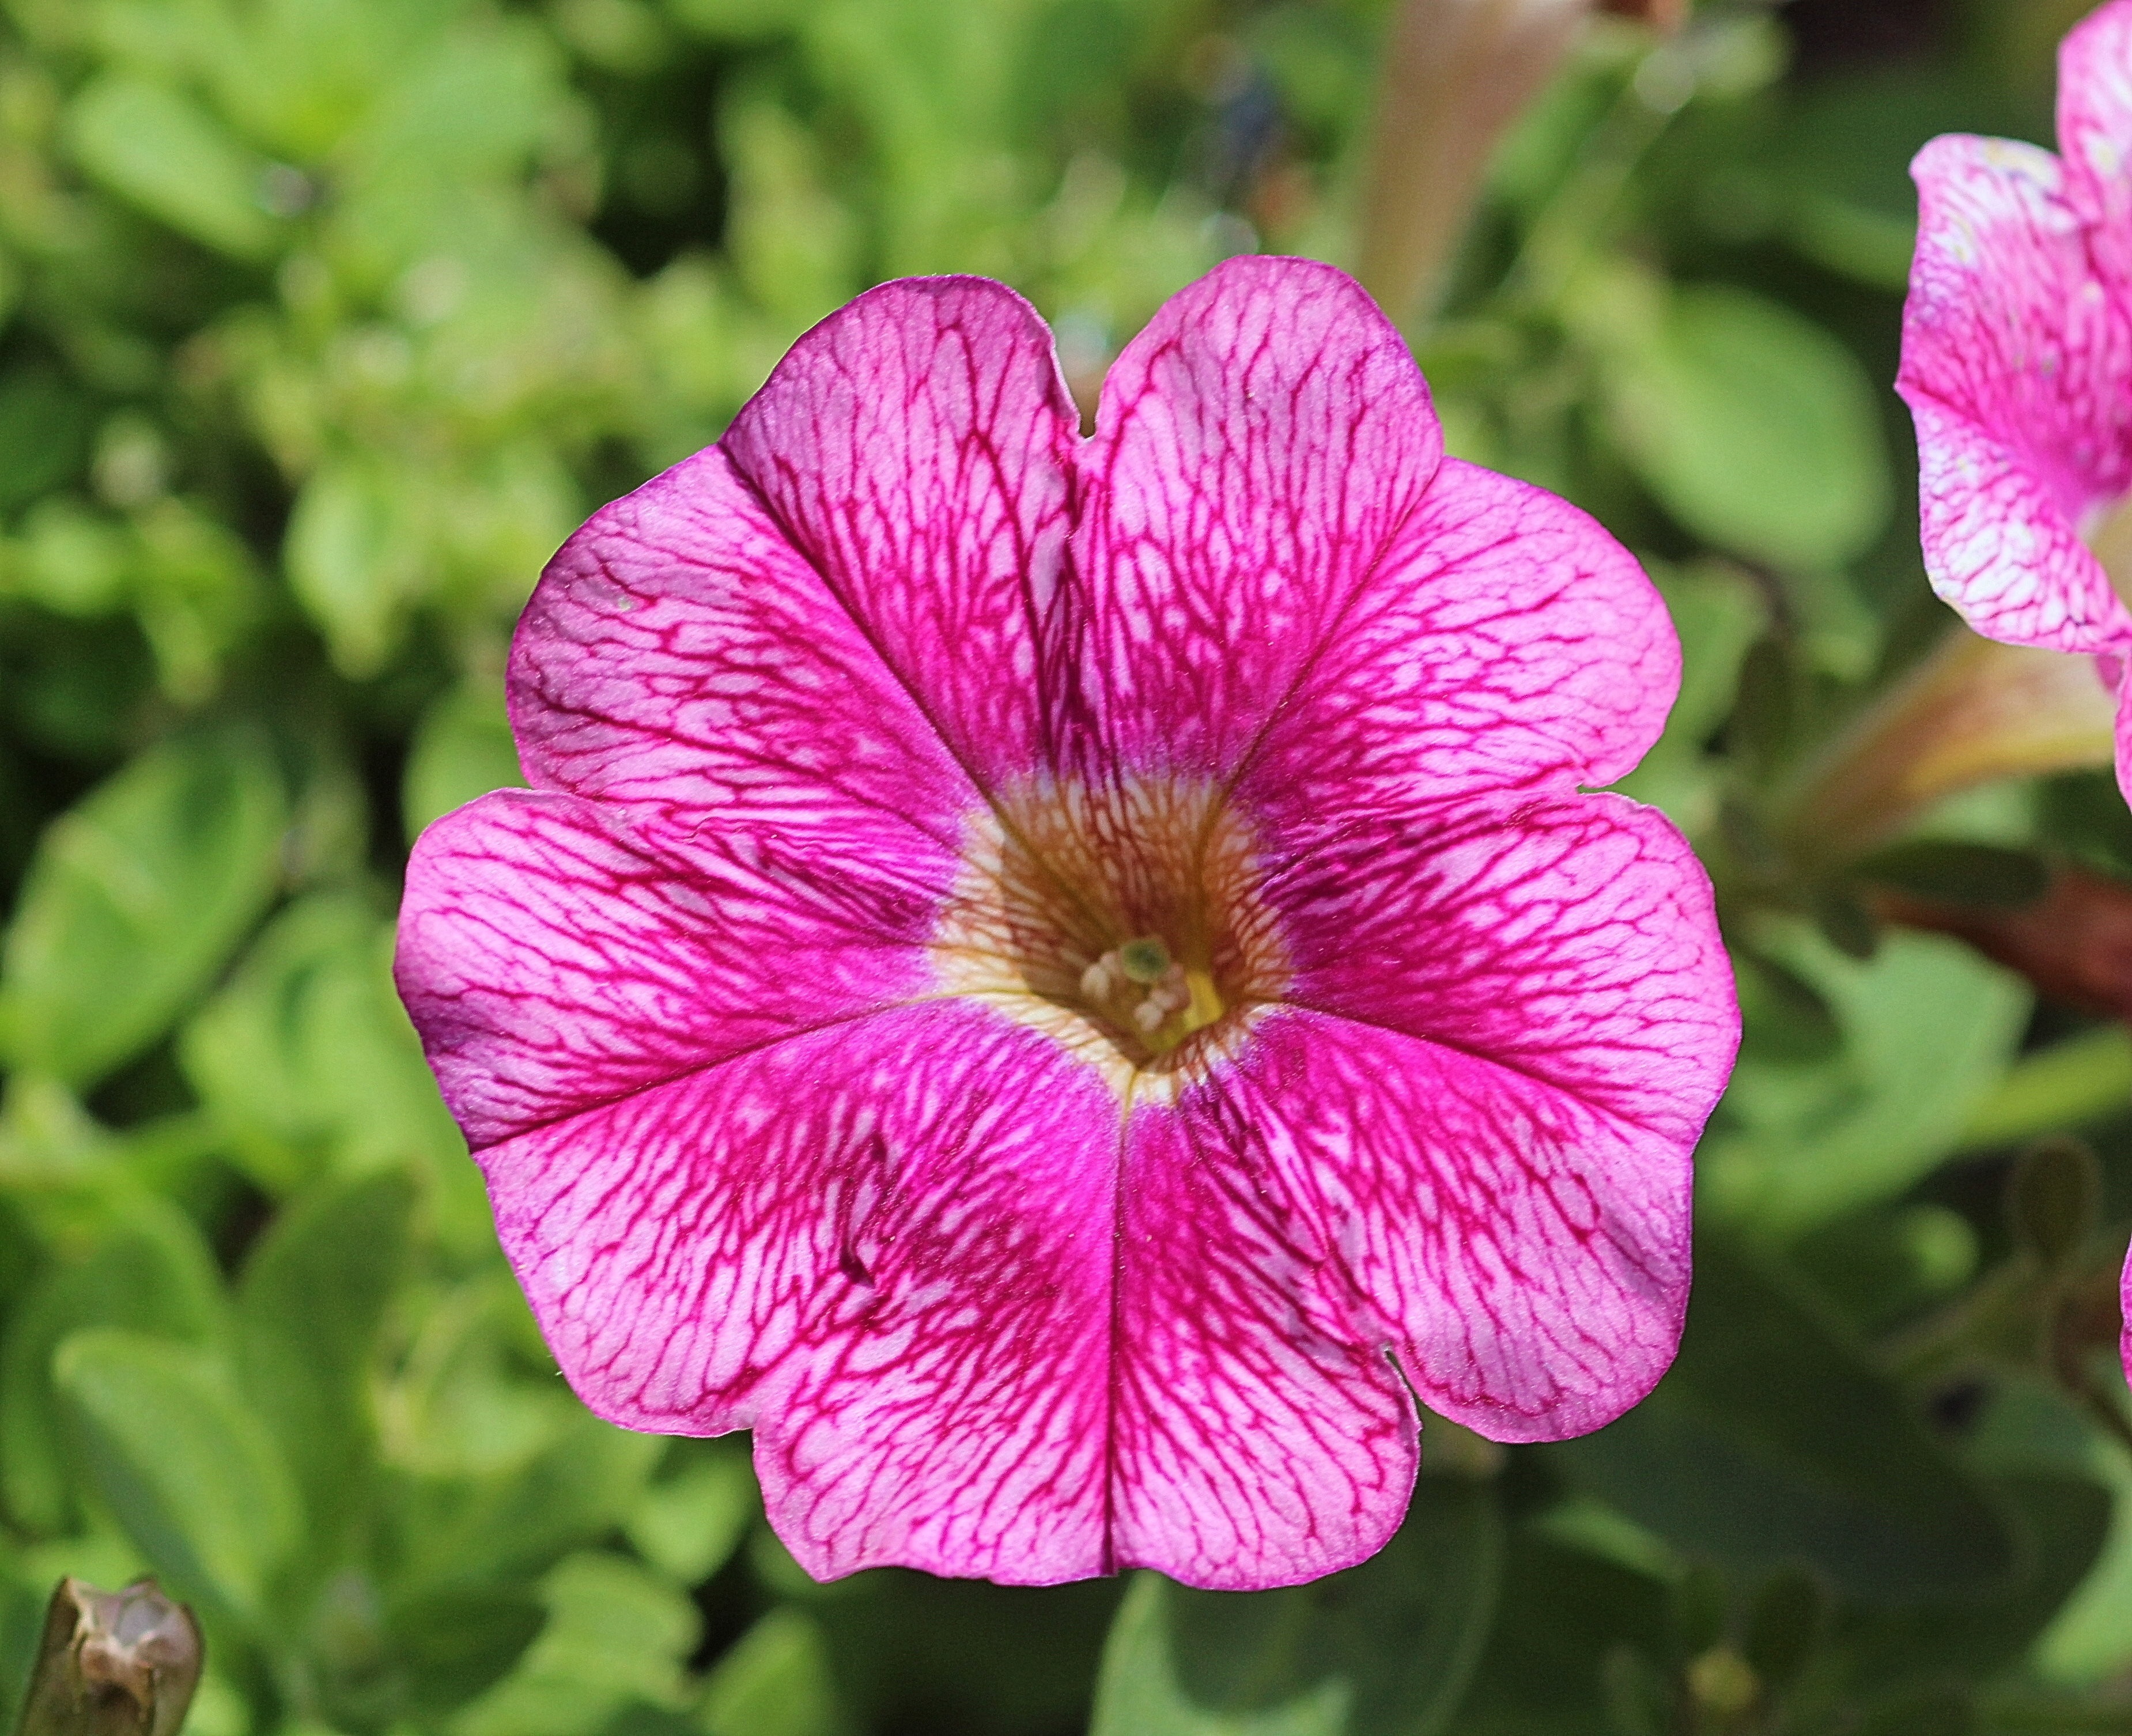
blossom, plant, flower, petal, bloom, botany, pink, flora, wildflower, geranium, petunia, solanaceae, pink flower, macro photography, flowering plant, garden petunia, nachtschattengew chs, annual plant, land plant, geraniales